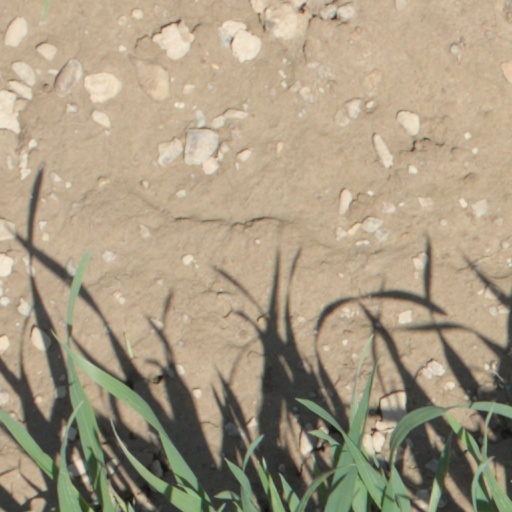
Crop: wheat